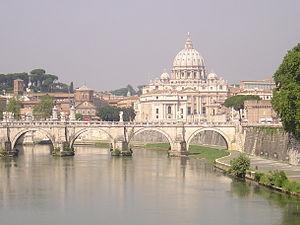
Rome, le Pont Saint-Ange et la Basilique Saint-Pierre du Vatican
Rome /ʁɔm/ est la capitale de l'Italie. Située au centre-ouest de la péninsule italienne, près de la mer Tyrrhénienne, elle est également la capitale de la région du Latium, et fut celle de l'Empire romain durant 357 ans. En 2019, elle compte 2 844 395 habitants établis sur 1 285 km², ce qui fait d'elle la commune la plus peuplée d'Italie et la troisième plus étendue d'Europe après Moscou et Londres. Son aire urbaine recense 4 356 403 habitants en 2016. Elle présente en outre la particularité de contenir un État enclavé dans son territoire : la cité-État du Vatican, dont le pape est le souverain. C'est le seul exemple existant d'un État à l'intérieur d'une ville.